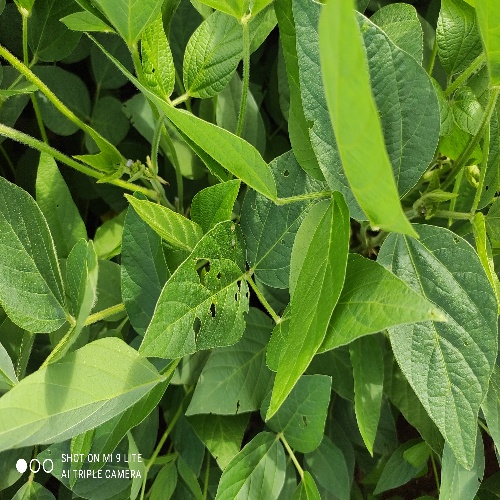
Label: Caterpillar